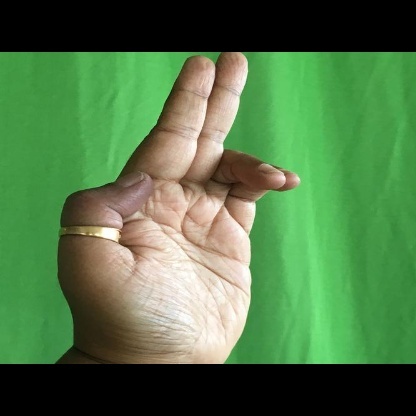
Mudra: Ardhapathaka